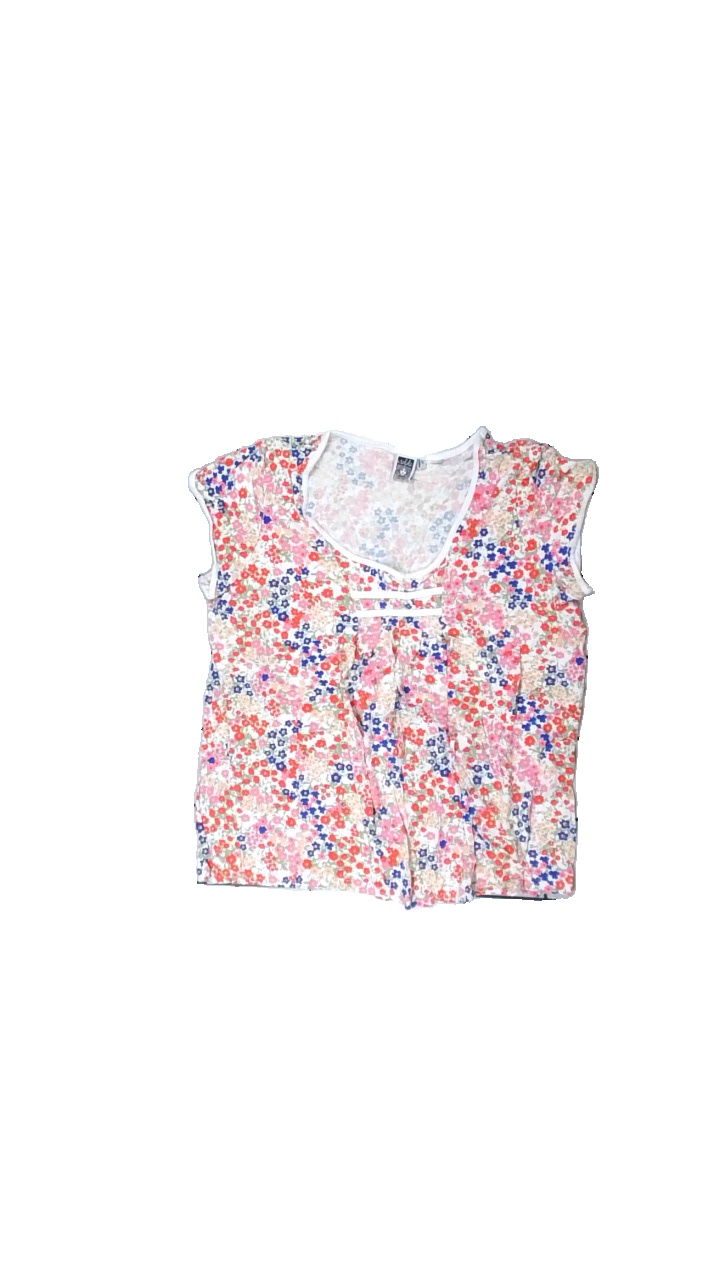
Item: Top (Ladies)
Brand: Isolde
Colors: Multicolor, Blue, Pink, Green
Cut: Regular, C-collar
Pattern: Floral print
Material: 100% Viscose
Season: Summer
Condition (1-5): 2
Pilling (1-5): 2
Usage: Recycle
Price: <50